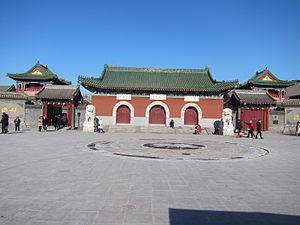
Le Temple de la Grande Compassion, également surnommé, Temple Zen de la Grande Compassion, est un temple bouddhiste chan situé dans la municipalité de Tianjin, en République populaire de Chine. Il a été construit sous le règne de l'empereur Shunzhi pendant la dynastie Qing.